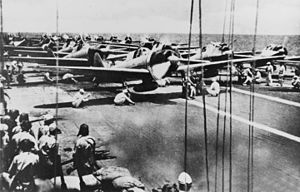
Slaget ved Santa Cruz-øerne / Slaget / Angreb fra hangarskibe den 26. oktober – første angreb
Japanske jagerfly og styrtbombefly på Shōkaku forbereder sig på at angribe de amerikanske hangarskibsstyrker om morgenen den 26. oktober 1942.
Slaget ved Santa Cruz-øerne blev udkæmpet den 26. oktober 1942 som led i Stillehavskrigen under 2. verdenskrig. Det var det fjerde hangarskibsslag mellem den amerikanske og den japanske flåde. I lighed med slaget i Koralhavet, slaget ved Midway og slaget øst for Salomonøerne var de to flåder ikke inden for synsvidde eller kanonafstand af hinanden. I stedet blev alle angreb fra begge sider gennemført med fly fra hangarskibe eller fra land.